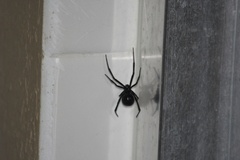
Species: Lactrodectus_hesperus